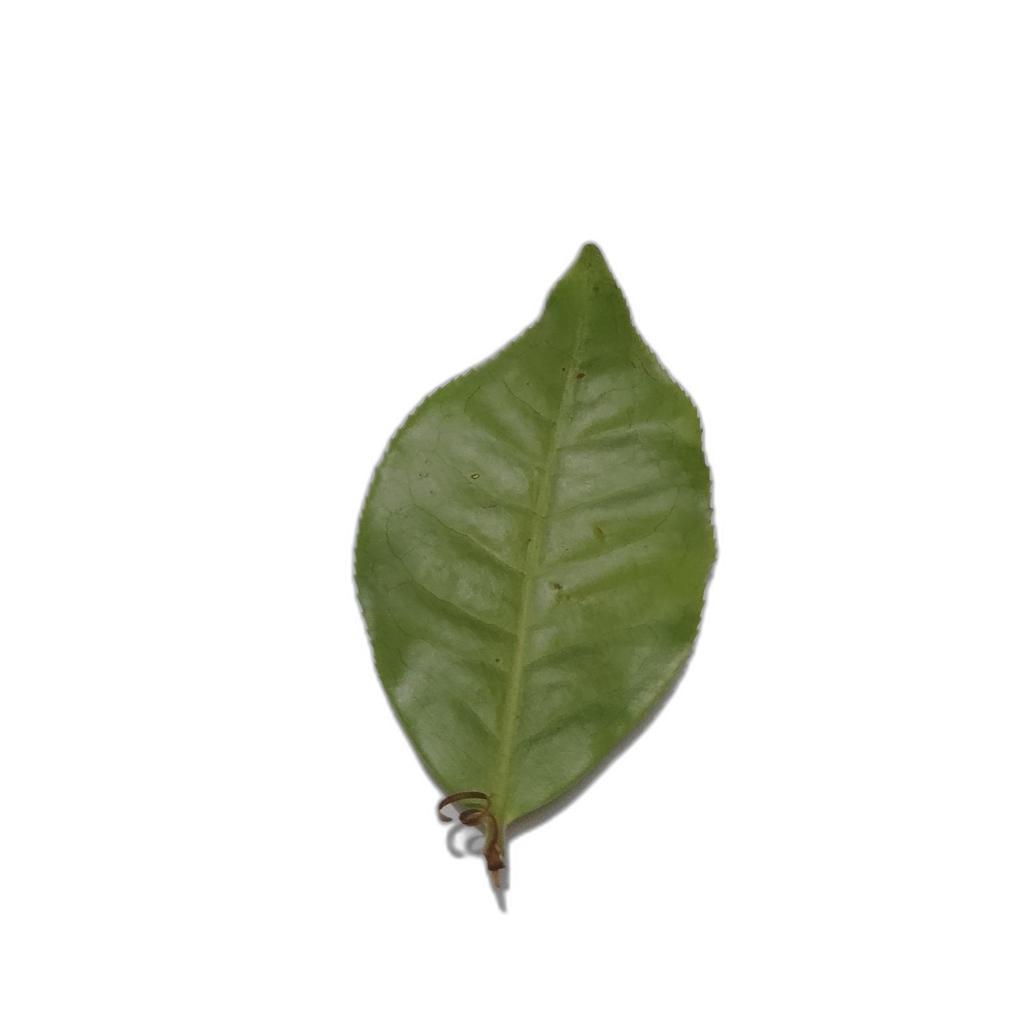
Label: Healthy